Kōnan, Kagawa

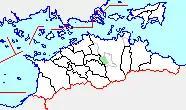
Kōnan in Kagawa Prefecture

As of 2003, the town had an estimated population of 7,938 and a density of 539.27 persons per km. The total area was 14.72 km.